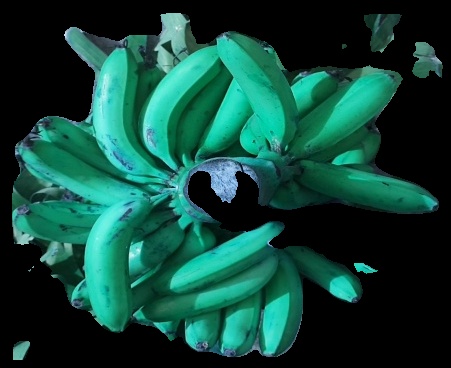
Variety: pachbale
Grade: grade3